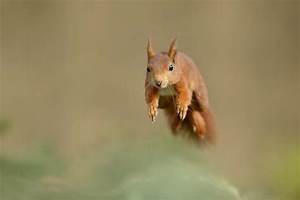
Label: scoiattolo